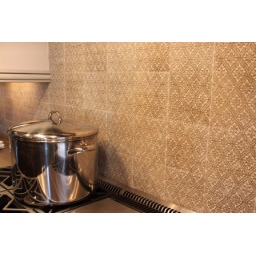
Duffy Homes by Michael Edwards - Beautiful, French tiling over kitchen stove